William Henry Gregory

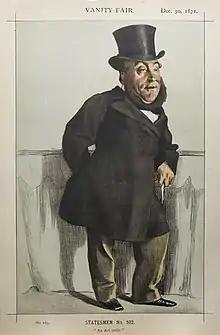
"An art critic" Gregory as caricatured by James Tissot in Vanity Fair, December 1871

Sir William Henry Gregory PC (Ire) KCMG (13 July 1816 – 6 March 1892) was an Anglo-Irish writer and politician, who is now less remembered than his wife Augusta, Lady Gregory, the playwright, co-founder and Director of Dublin's Abbey Theatre, literary hostess and folklorist.